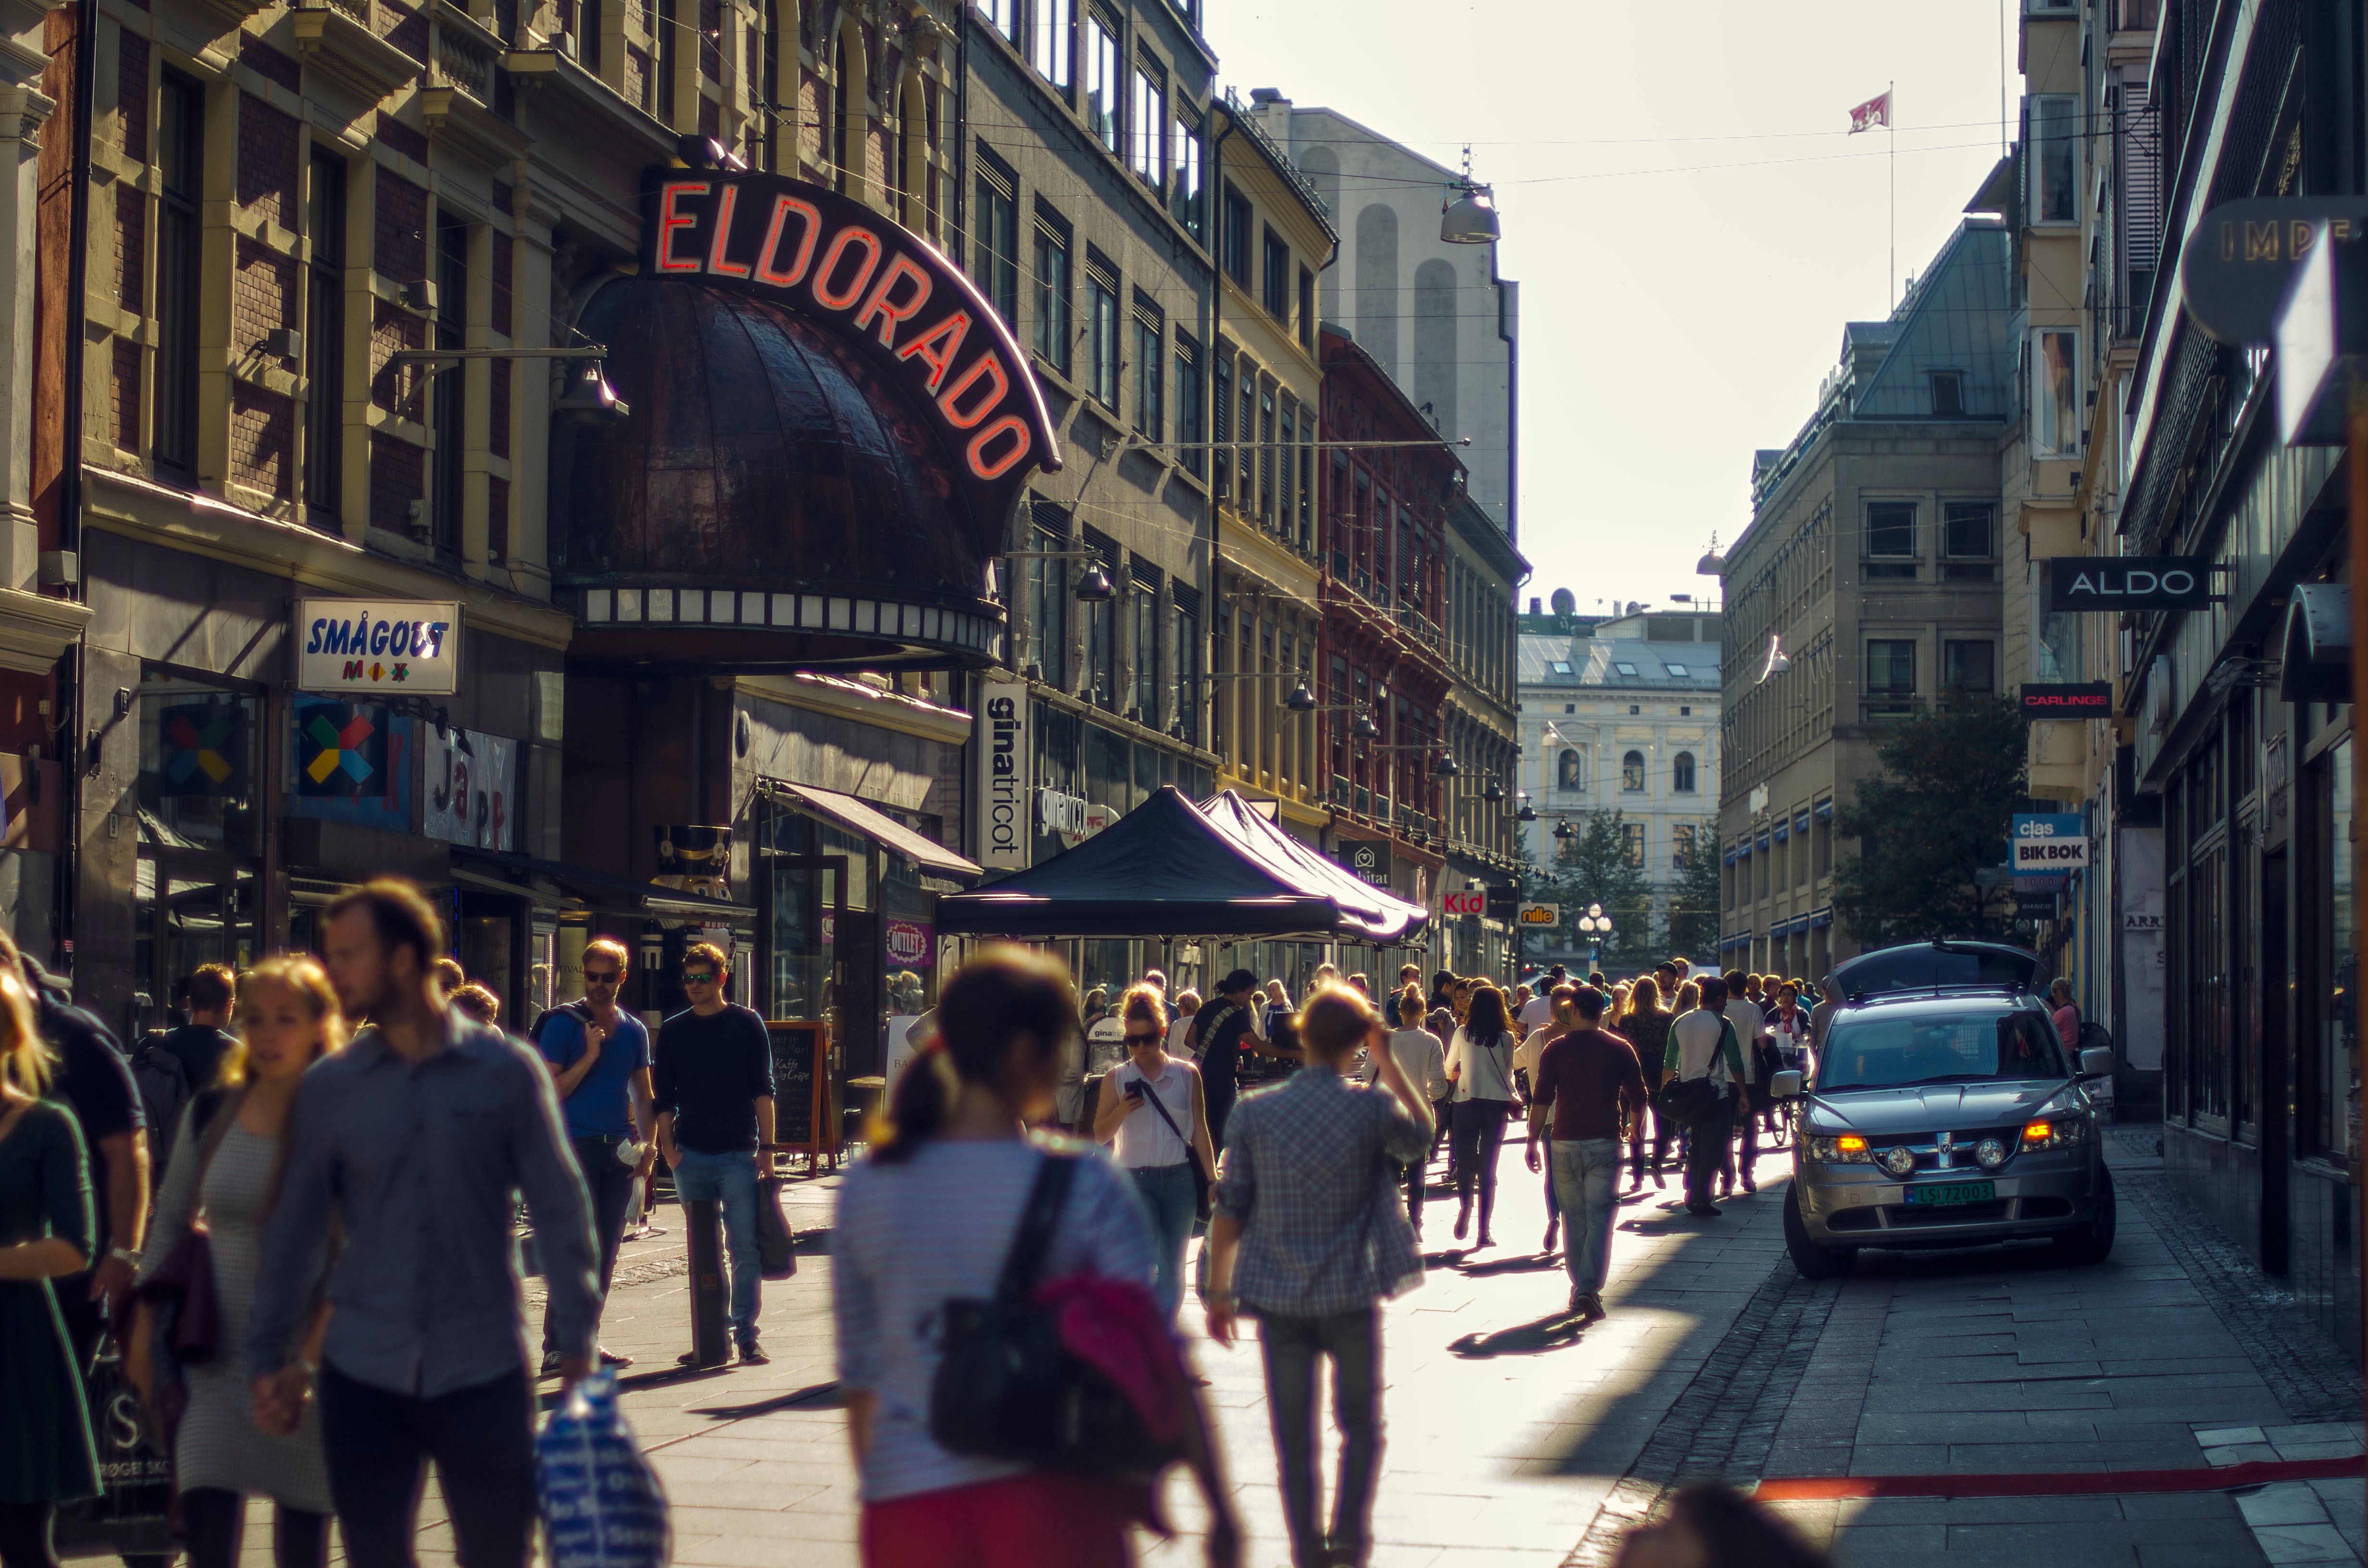
pedestrian, road, street, town, city, crowd, cityscape, downtown, tourism, infrastructure, urban area, human settlement